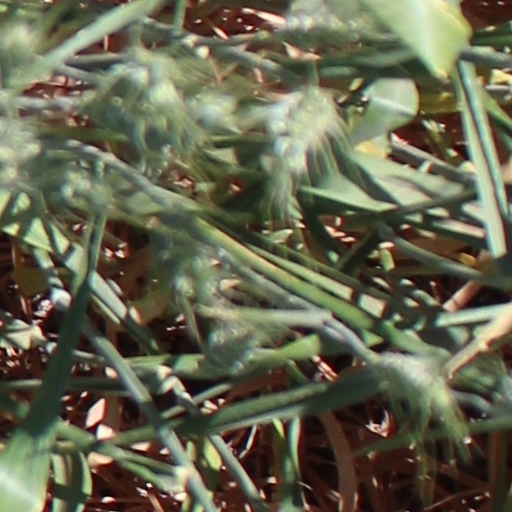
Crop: wheat